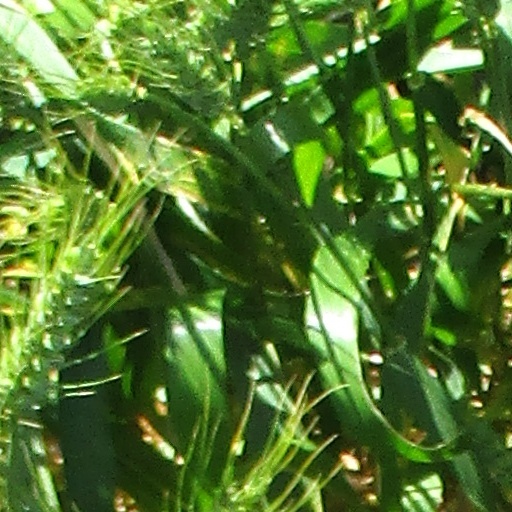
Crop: wheat